JackEL

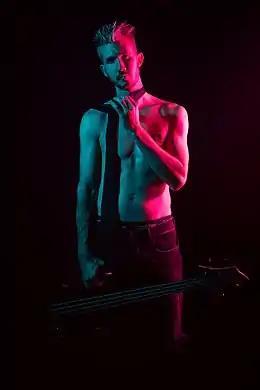
JackEL in 2022

He also performed at Electric Daisy Carnival Las Vegas in 2019.